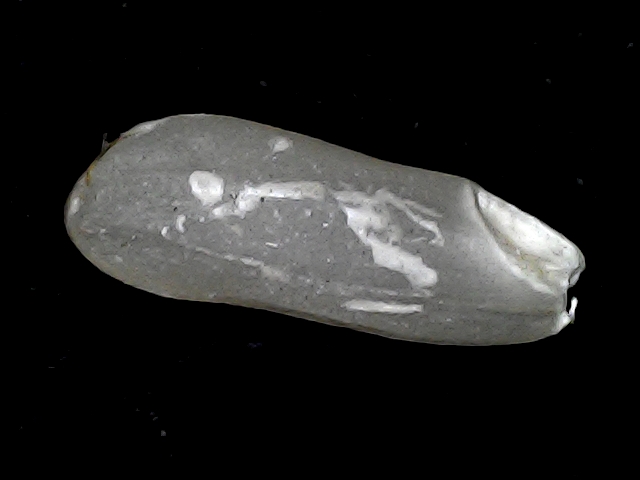
Rice variety: BD91